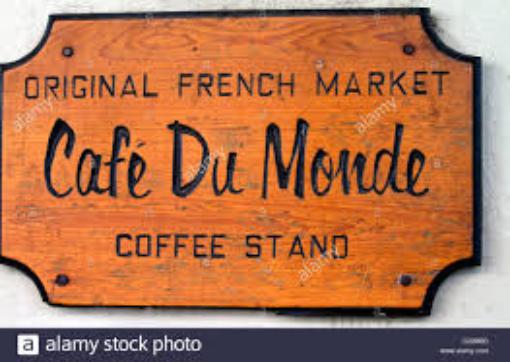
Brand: Cafe du Monde
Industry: Food